The Man Who Turned White

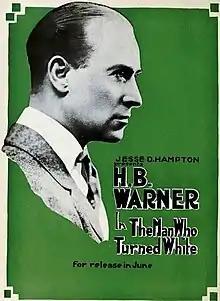
Advertisement

The Man Who Turned White is a 1919 American silent adventure film directed by Park Frame and starring H. B. Warner as a desert shiek. It was produced by Jesse D. Hampton Productions and distributed by Robertson-Cole Company and Exhibitors Mutual Distributing Company. It was rereleased in 1922 by Robertson-Cole.